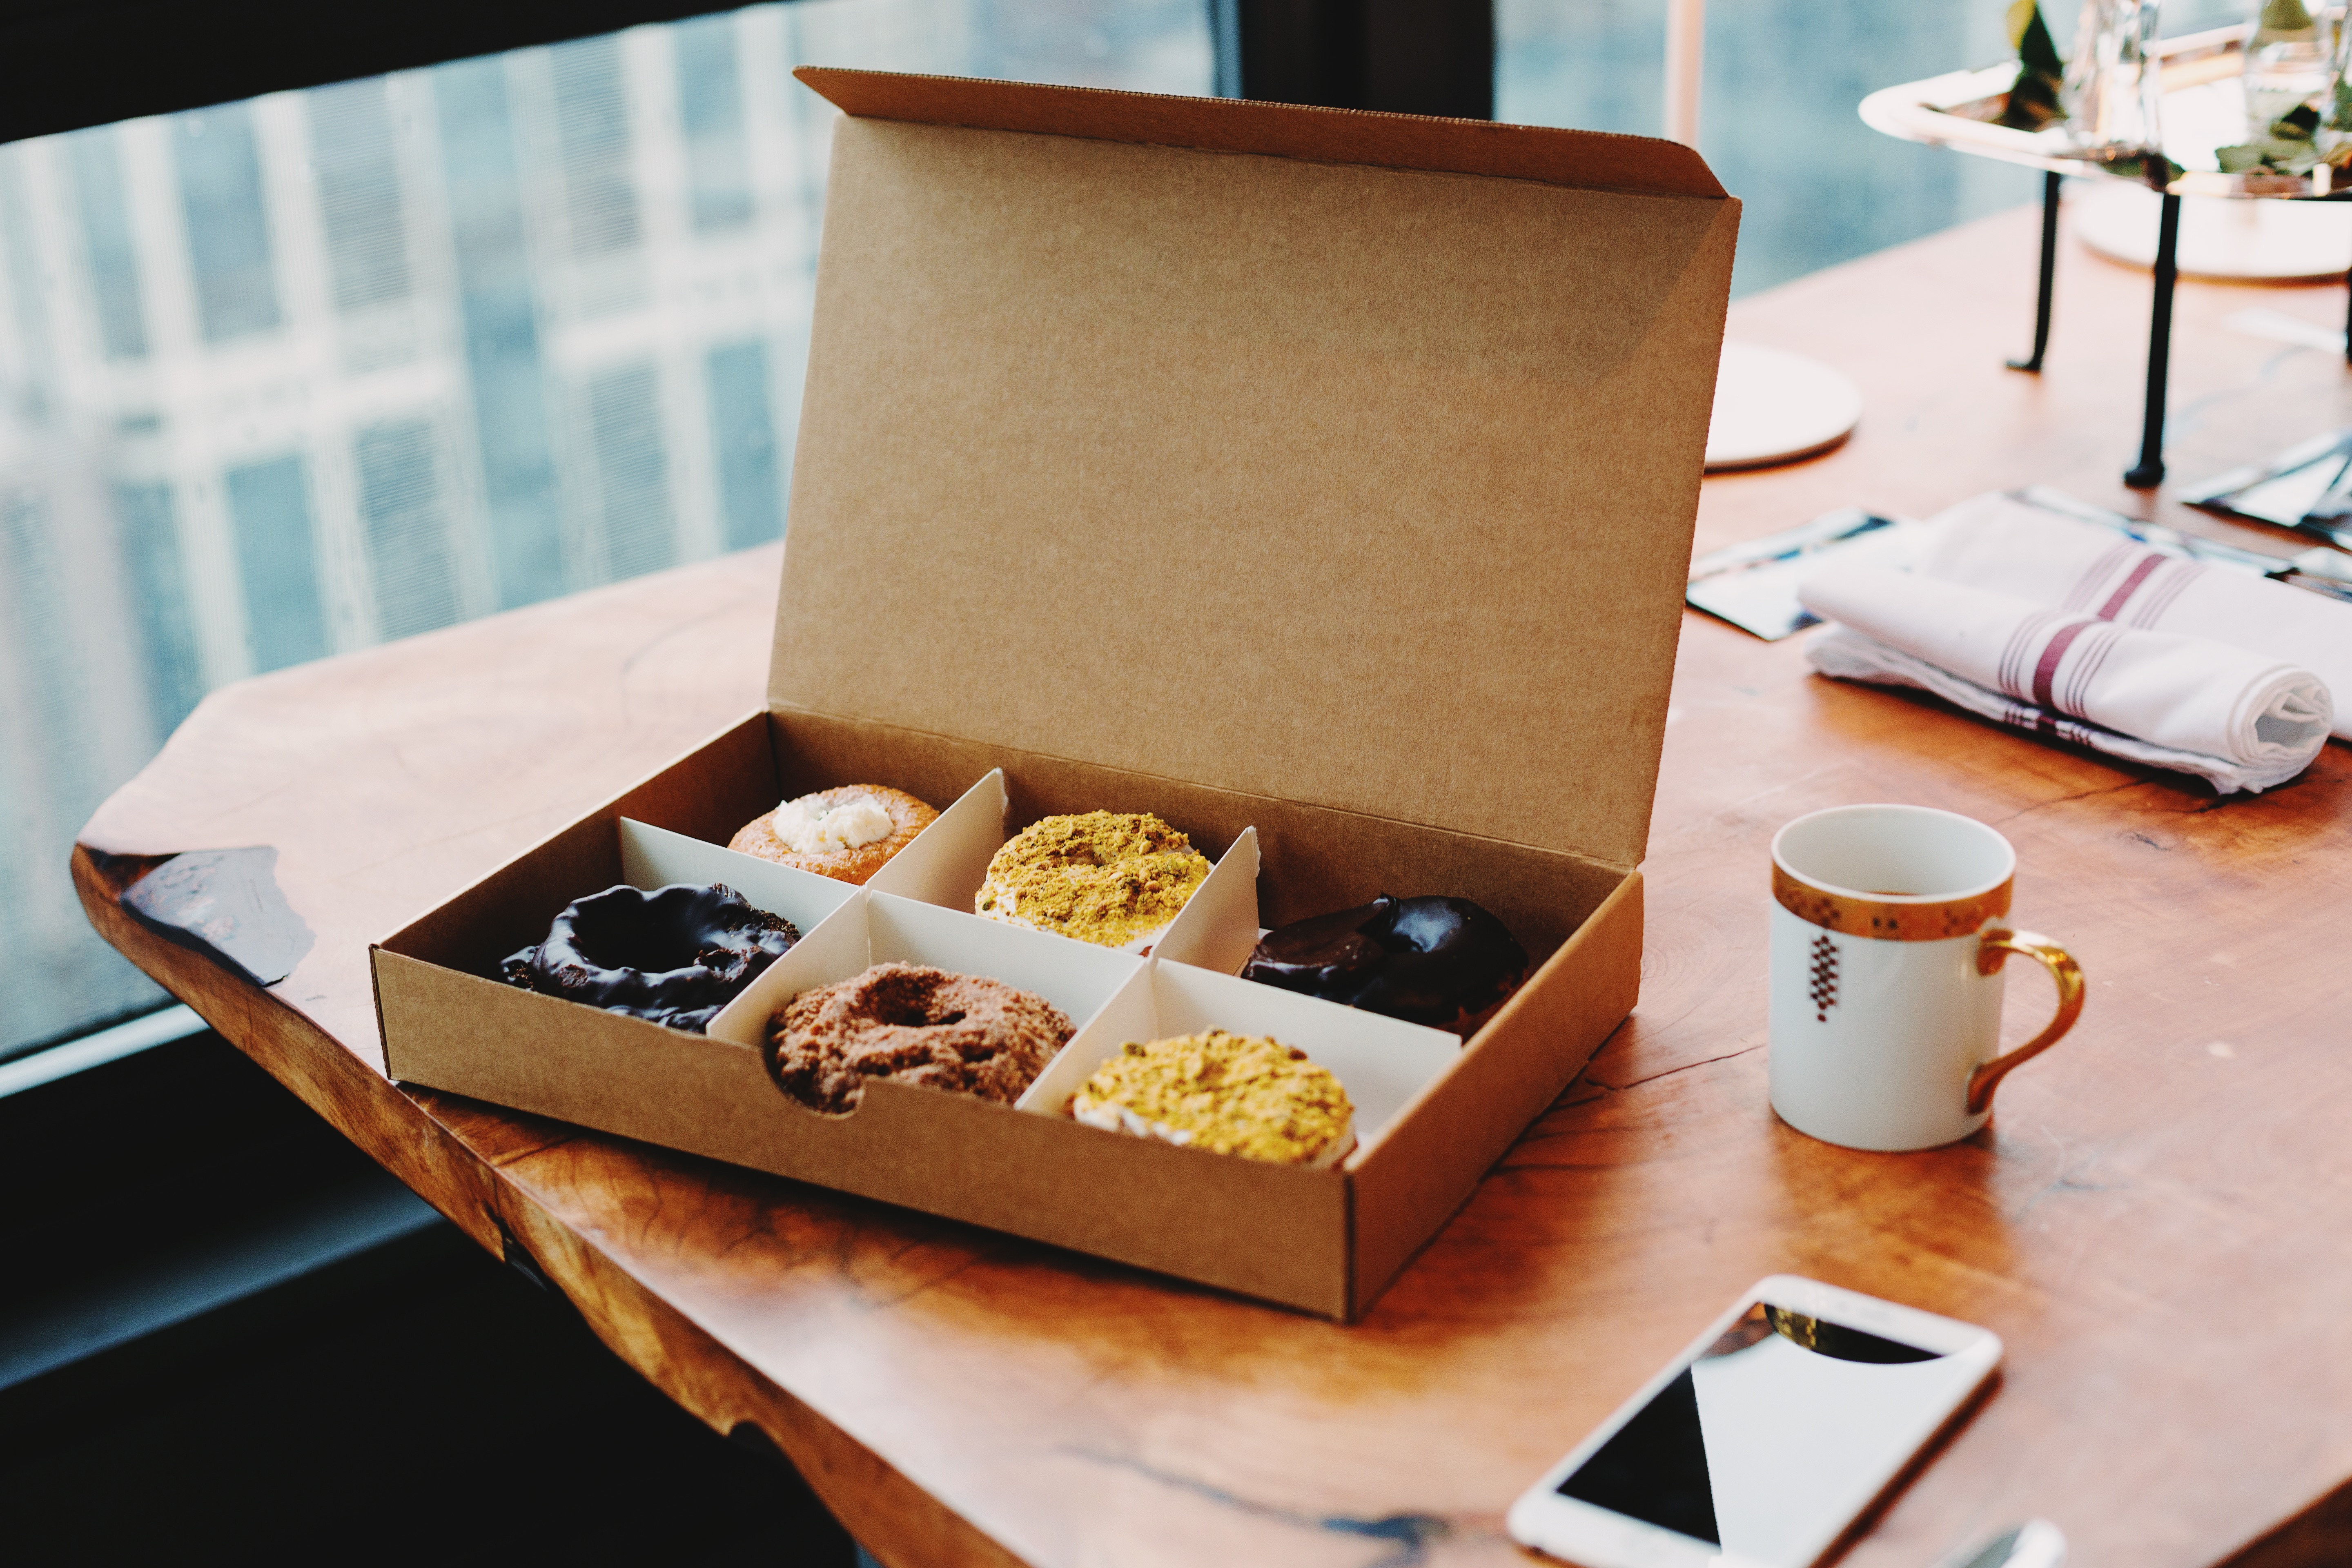
meal, brand, art, design